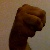
The image shows a hand gesture representing the letter 'M' in Indian Sign Language.